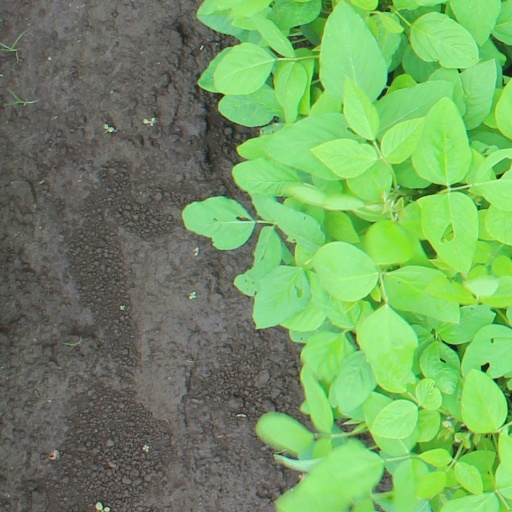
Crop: soybean